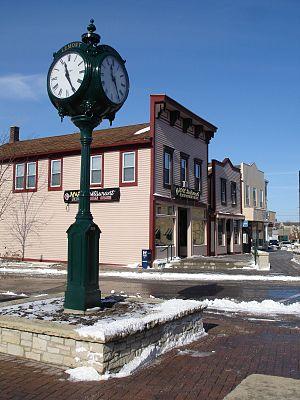
Lemont est un village situé dans le comté de Cook en proche banlieue de Chicago, dans l'État de l'Illinois, aux États-Unis.